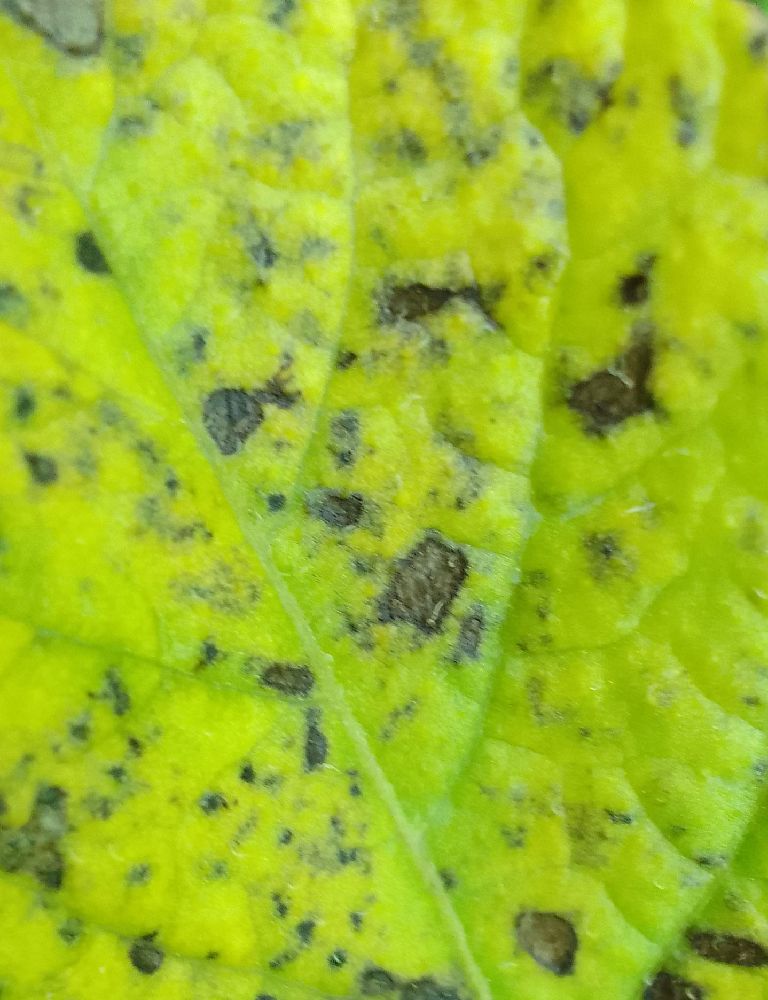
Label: Early blight